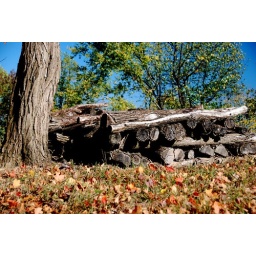
Future fence posts are stacked next to a tree on a farm in Washington County, Ohio.